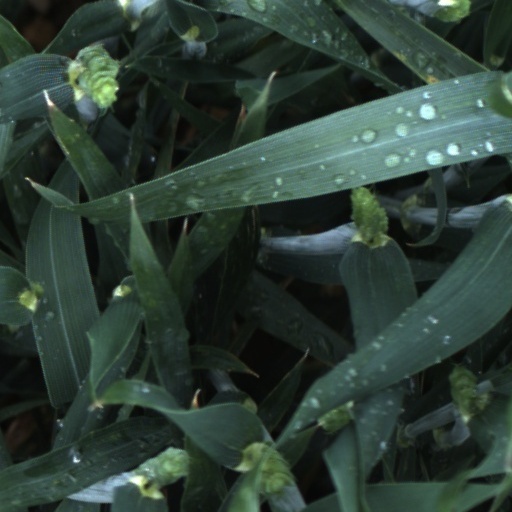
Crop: wheat